Tropical cyclones and climate change

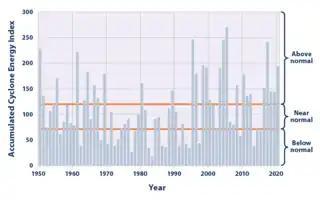
Tropical cyclone activity in the North Atlantic Ocean from 1950 to 2020 according to the Accumulated Cyclone Energy Index.

Since the satellite era, which began around 1970, trends are considered to be robust enough in regards to the connection of storms and sea surface temperatures. Agreement exists that there were active storm periods in the more distant past, but the sea surface temperature related Power Dissipation Index was not as high. Paleotempestology is the science of past tropical cyclone activity by means of geological proxies (flood sediment), or historical documentary records, such as shipwrecks or tree ring anomalies. , paleoclimate studies are not yet sufficiently consistent to draw conclusions for wider regions, but they do provide some useful information about specific locations.